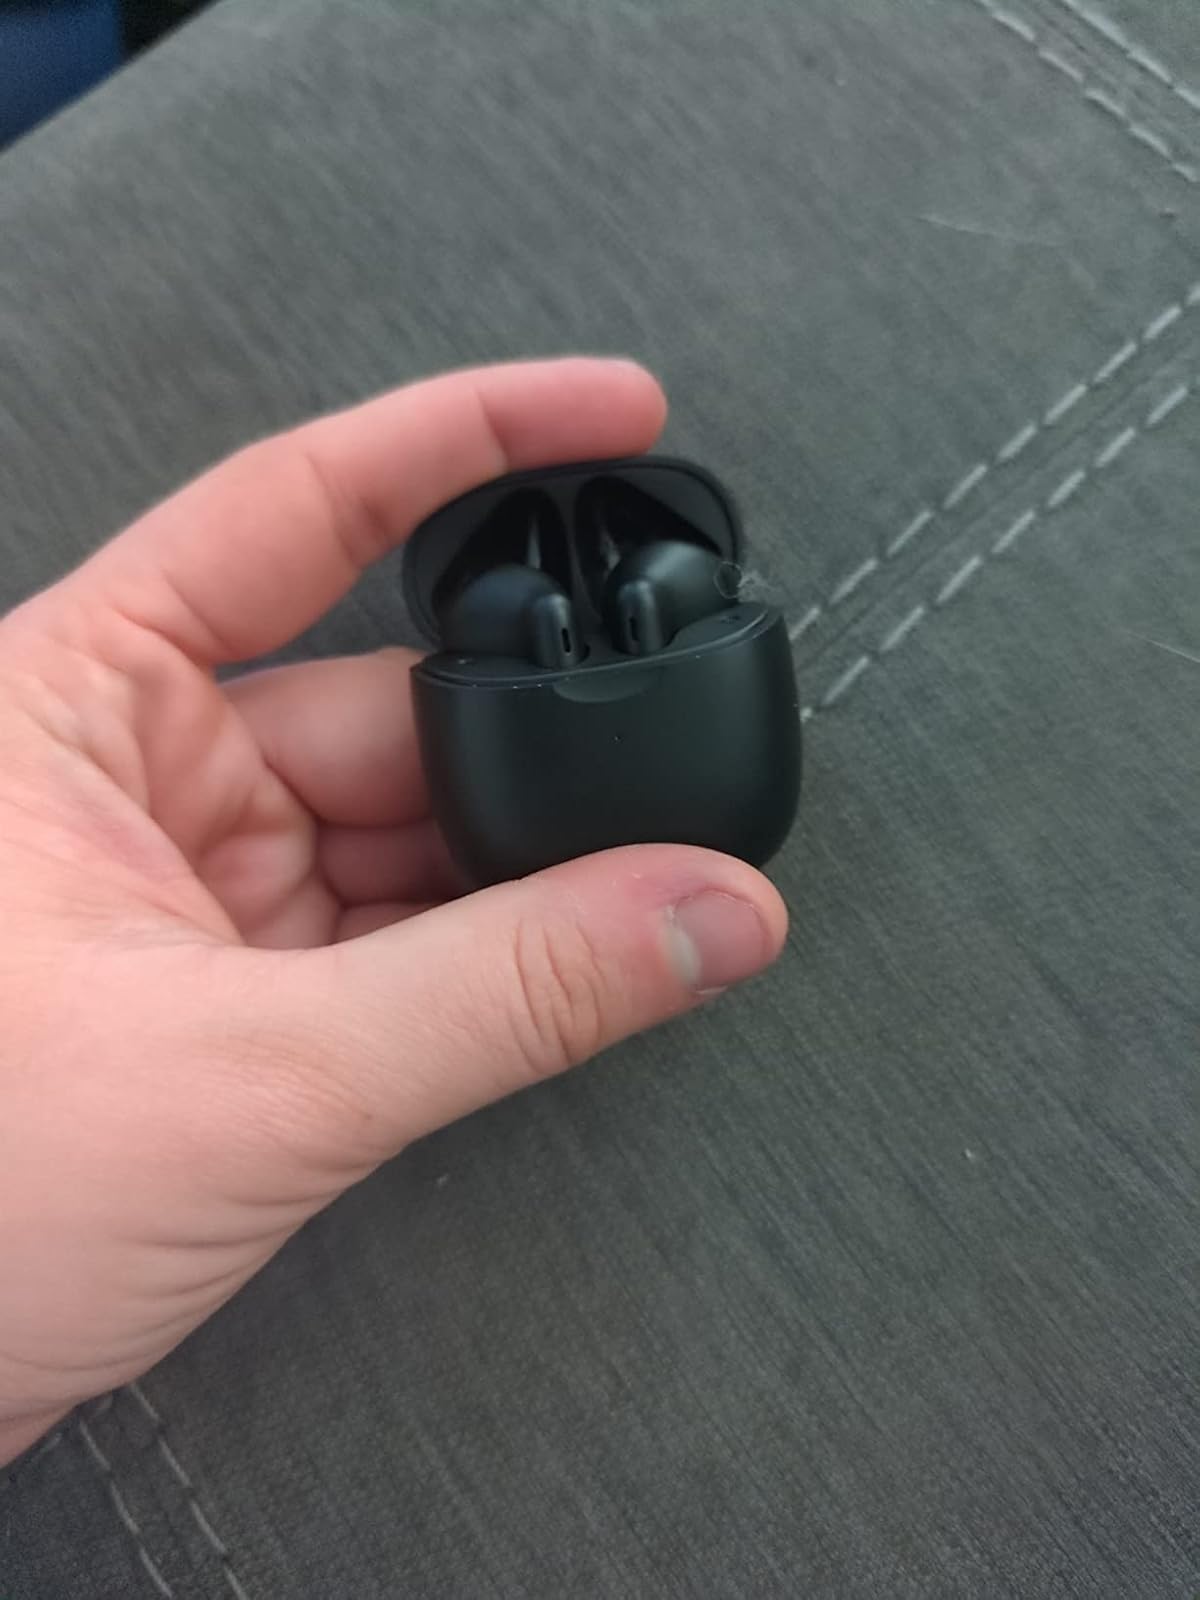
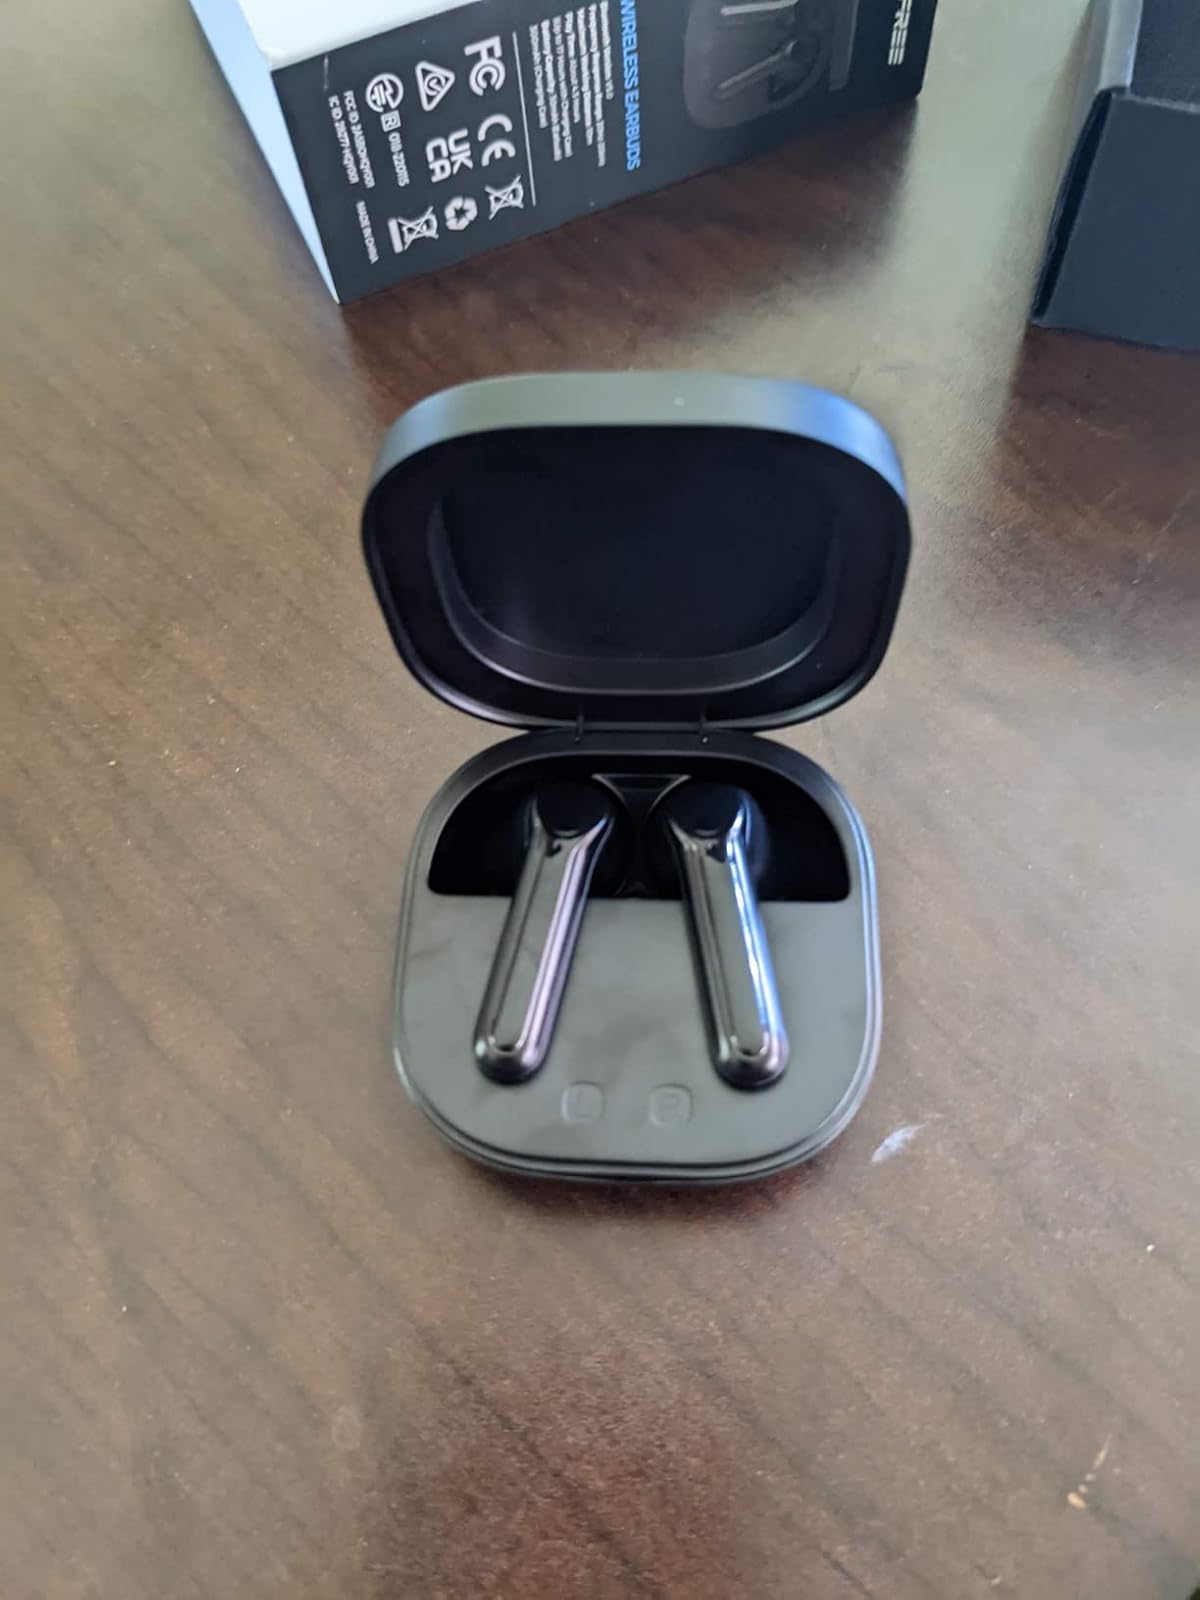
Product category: earbuds
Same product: no